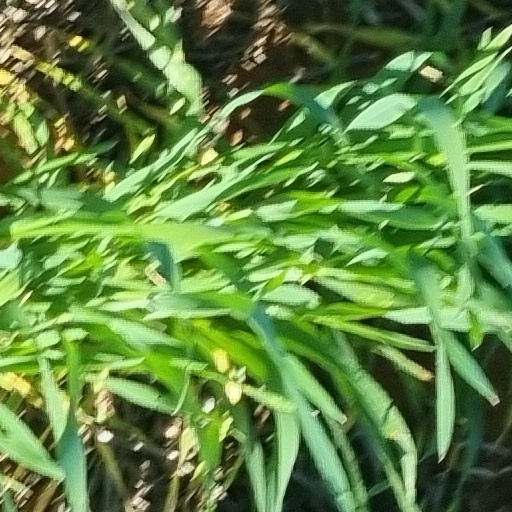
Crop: wheat